Effects of Hurricane Maria in Puerto Rico

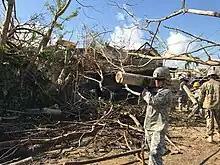
Members of the South Carolina National Guard assisting with clean up efforts in Caguas

On September 29, the hospital ship left port at Norfolk, Virginia to help victims of Hurricanes Irma and Maria, and arrived in San Juan on October 3. A couple of days later, the "Comfort" departed on an around the island tour to assist, remaining a dozen miles off shore. Patients were brought to the ship by helicopter or boat tender after being referred by Puerto Rico's Department of Health. However, most of the 250 bed floating state-of-the-art hospital went unused despite overburdened island clinics and hospitals because there were few referrals. Governor Rosselló explained on or about October 17 that "The disconnect or the apparent disconnect was in the communications flow" and added "I asked for a complete revision of that so that we can now start sending more patients over there." After remaining offshore for three weeks, the "Comfort" docked in San Juan on October 27, briefly departing only once to restock at sea from a naval resupply ship. As of November 8, the "Comfort's" staff had treated 1,476 patients, including 147 surgeries and two births.